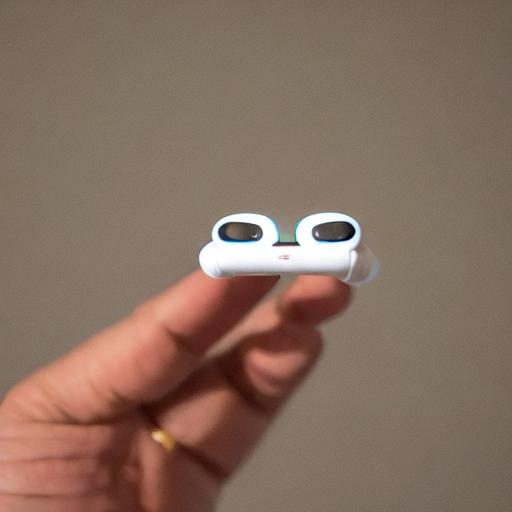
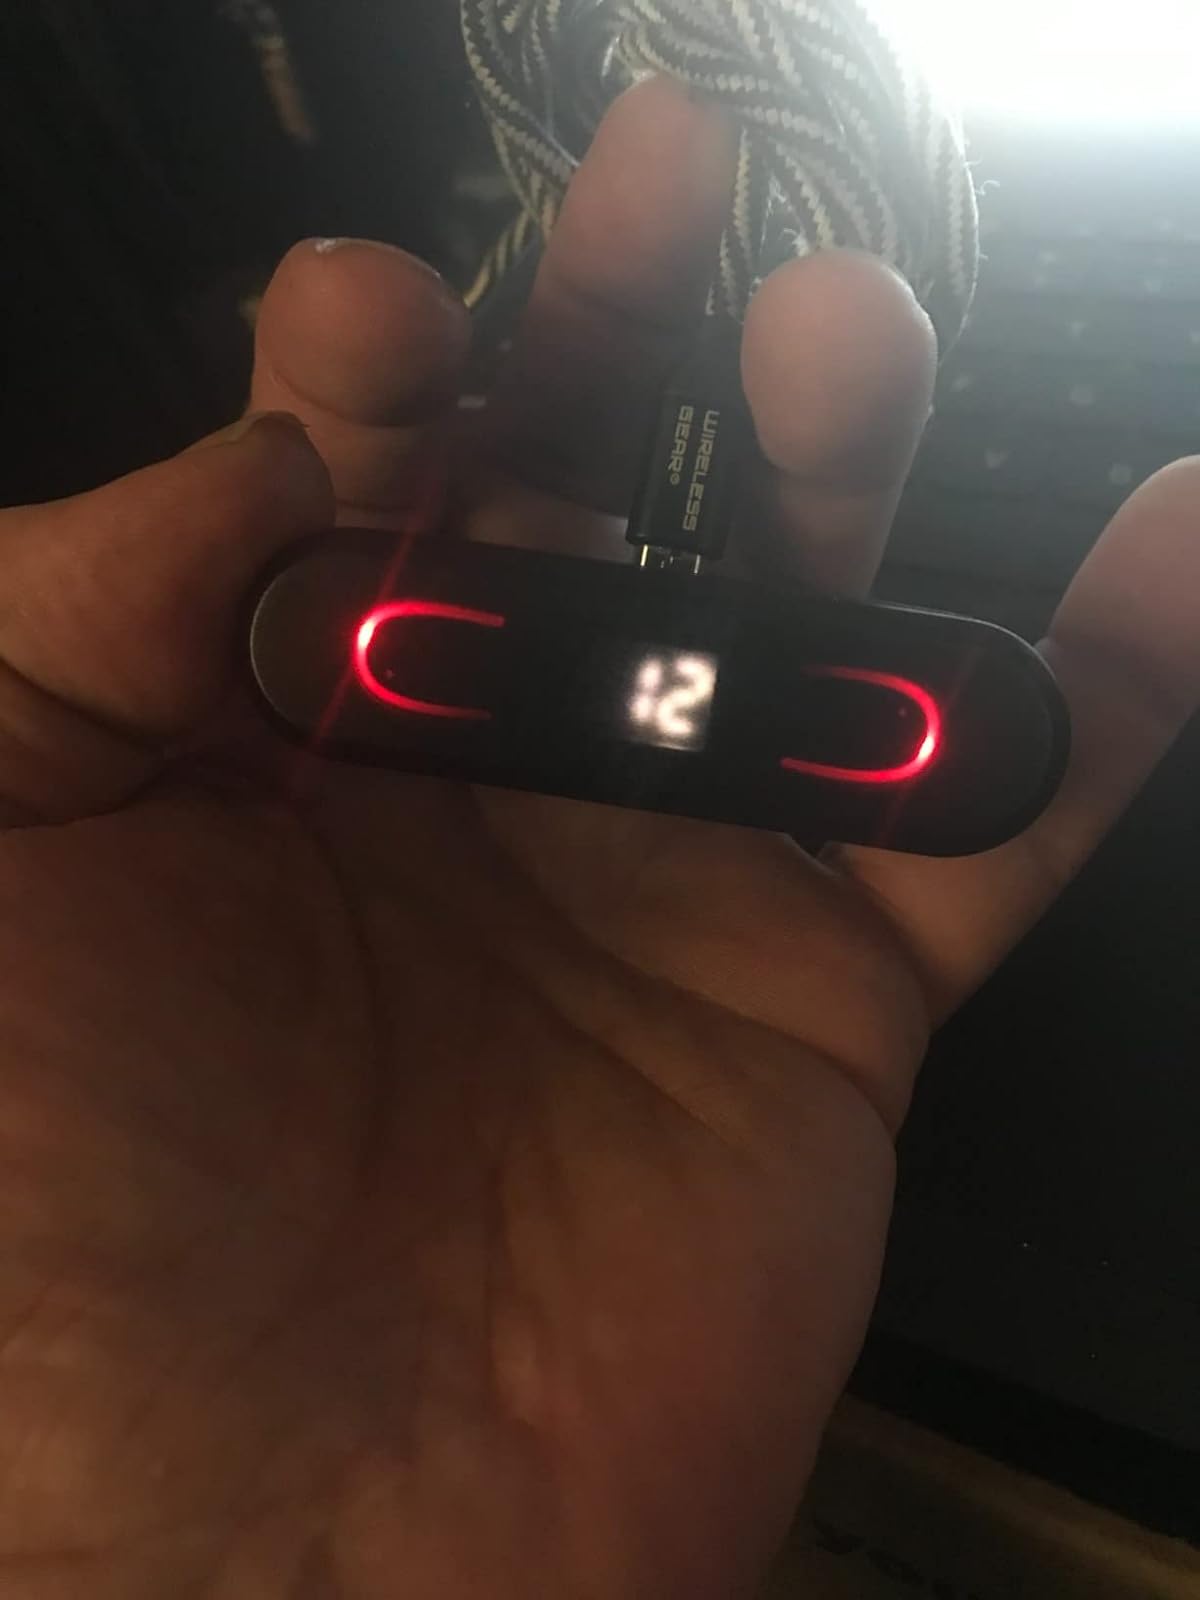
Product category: earbuds
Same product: no